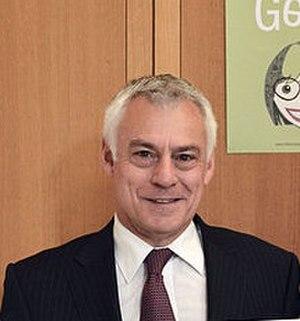
Cette liste présente les 650 membres de la 55ᵉ législature de la Chambre des communes du Royaume-Uni au moment de leur élection le 6 mai 2010 lors des élections générales britanniques de 2010. Elle présente les élus par circonscriptions.